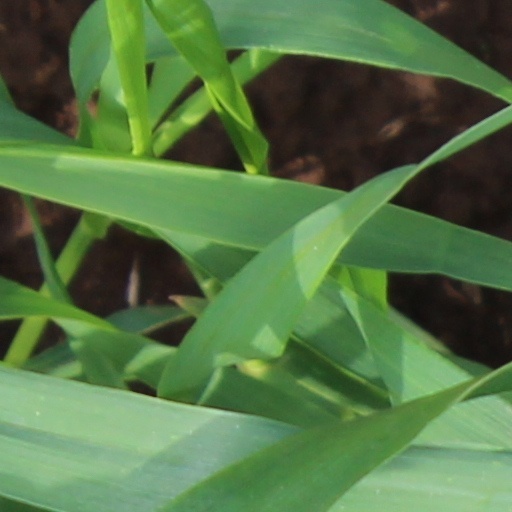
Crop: wheat